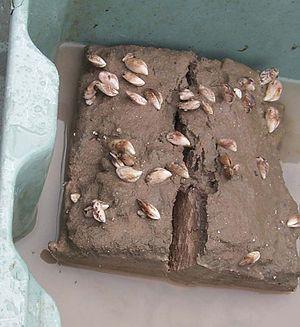
La moule quagga est une espèce de moule d'eau douce du genre Dreissena originaire du bassin du Dniepr en Ukraine, de la famille des Dreissenidae.